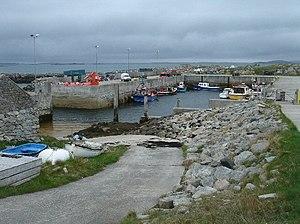
Port de Berneray, Hébrides extérieures, Écosse